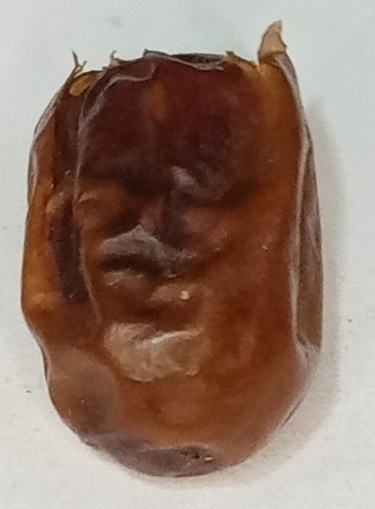
Variety: fasli-toto
Size: large
Grade: grade-1